Sabarimala Temple

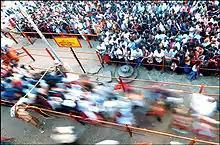
Crowd management of pilgrims

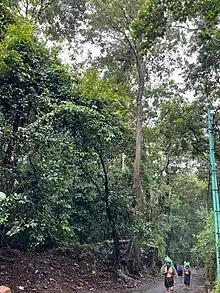
Pilgrims trekking on the path through forests leading to Sabarimala temple

The duration of the pilgrimage to the Sabarimala temple is predetermined. Furthermore, the pilgrims are required to undergo various stages of the pilgrimage in an orderly manner.